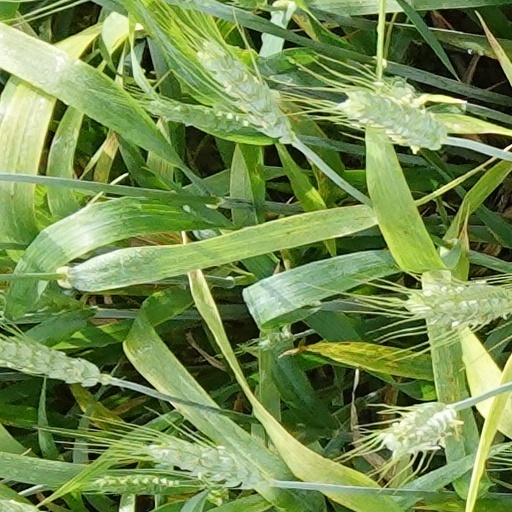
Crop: wheat